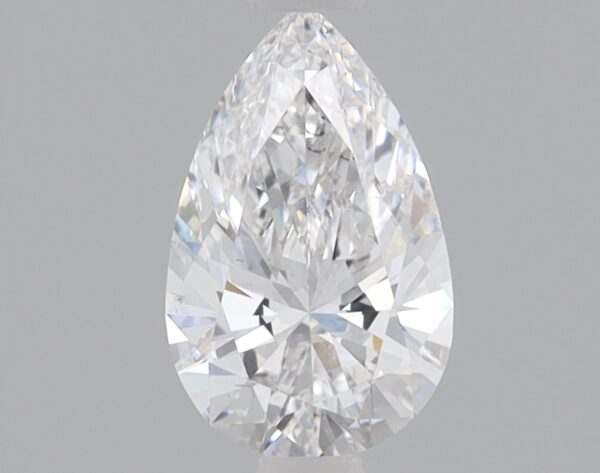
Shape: pear
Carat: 0.87
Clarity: VS2
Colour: E
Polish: EX
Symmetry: EX
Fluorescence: NONE
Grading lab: IGI
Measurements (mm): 8.7 x 5.44 x 3.27